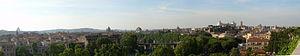
Le Jardin des Orangers est le nom utilisé à Rome pour décrire le Parc Savello. Il a une surface de 7.800 mètres carrés et est situé sur la Colline de l'Aventin. Le parc est célèbre pour offrir une excellente vue sur la ville. Le jardin, tel qu'il est aujourd'hui, a été conçu en 1932 par Raffaele De Vico. Il a été aménagé pour offrir au public un accès à la vue sur l'autre côté de la colline, créant un nouveau ‘belvédère’, à ajouter aux points de vue déjà existants à Rome, tels le Pincio et le Janicule.